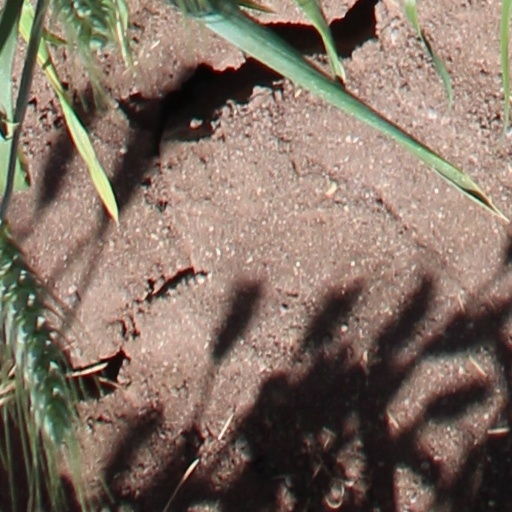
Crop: wheat